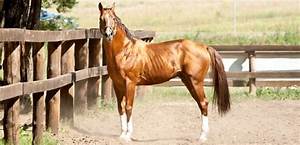
Label: cavallo